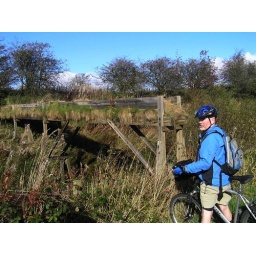
Strange wooden water channel over the old railway line